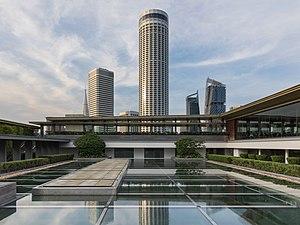
Gratte-ciel Swissôtel The Stamford se réfléchissant dans le bassin du jardin sur le toit au niveau 6 de la Galerie Nationale à Singapour
La Swissôtel The Stamford est un gratte-ciel situé à Singapour et comprenant un hôtel.